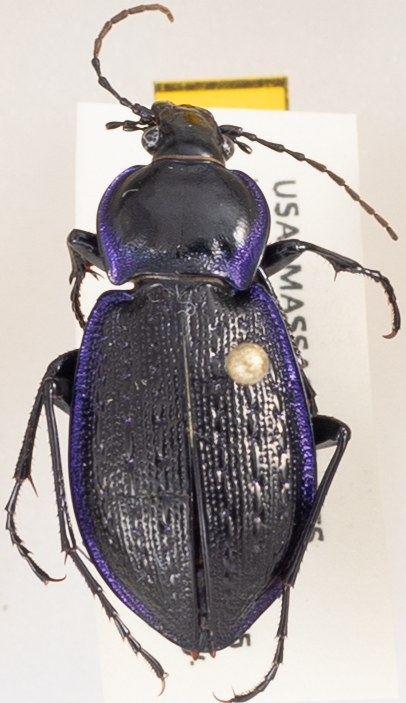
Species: Carabus serratus
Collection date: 2019-07-30
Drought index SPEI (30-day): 0.71
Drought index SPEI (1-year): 2.09
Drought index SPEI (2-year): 2.09